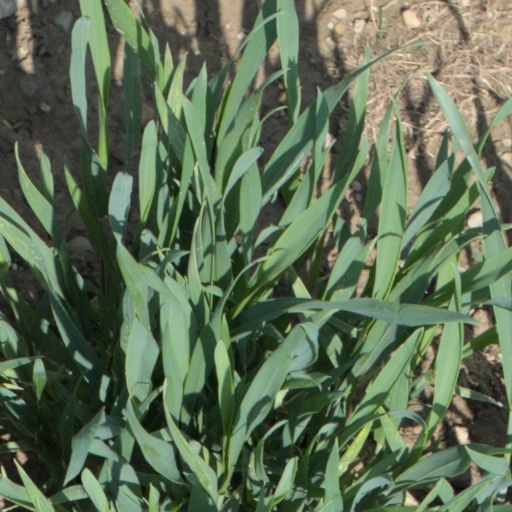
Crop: wheat